Shaokao

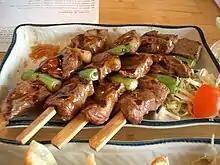
Teriyaki Beef Skewers - Chocolate Buddha

The main part of shaokao is "Yangrouchuan" or "kaochuan". (yangrouchaun is 羊肉串, this refers to lamb skewers only)